Langley Speedway (Virginia)

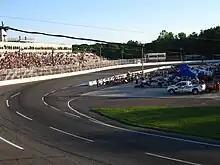
Start of a race in Langley Speedway in 2008

The track is NASCAR sanctioned and participates in the NASCAR Advance Auto Parts Weekly Series, which determines a national champion for the NASCAR sanctioned local tracks. The track hosts 12 divisions that alternate running during their Saturday night program: Late models, Limited Late Models, Modifieds, legends cars, Super Streets, Enduros, Grand Stocks, Super Trucks, UCARS, Pro Six, and HRKC Pro Winged Champ Karts. Naming rights sponsorship belongs to an attorney in the region.